The Devil's Coach Horses

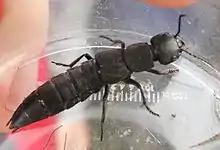
"Ocypus olens", commonly known as the Devil's Coach Horse

"The Devil's Coach Horses" is a 1925 philological essay by J. R. R. Tolkien ("devil's coach horse" is the common name of a kind of rove beetle).